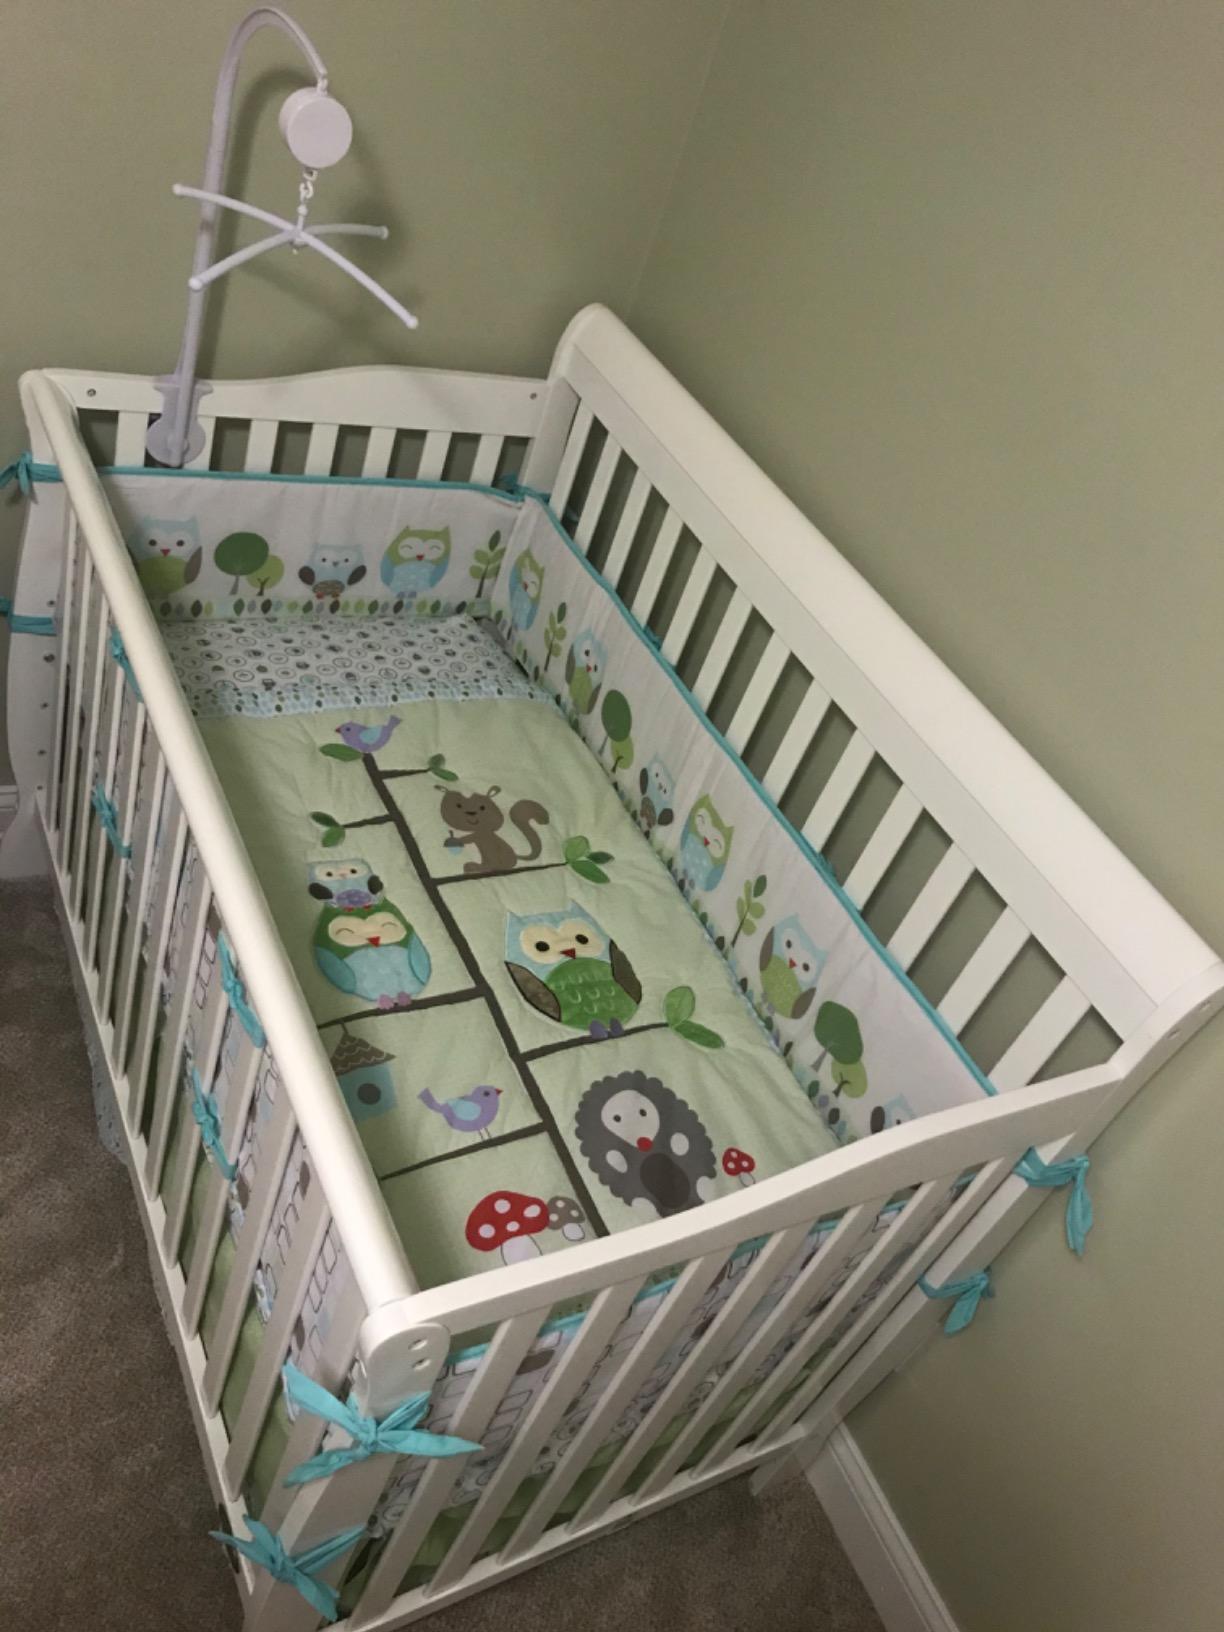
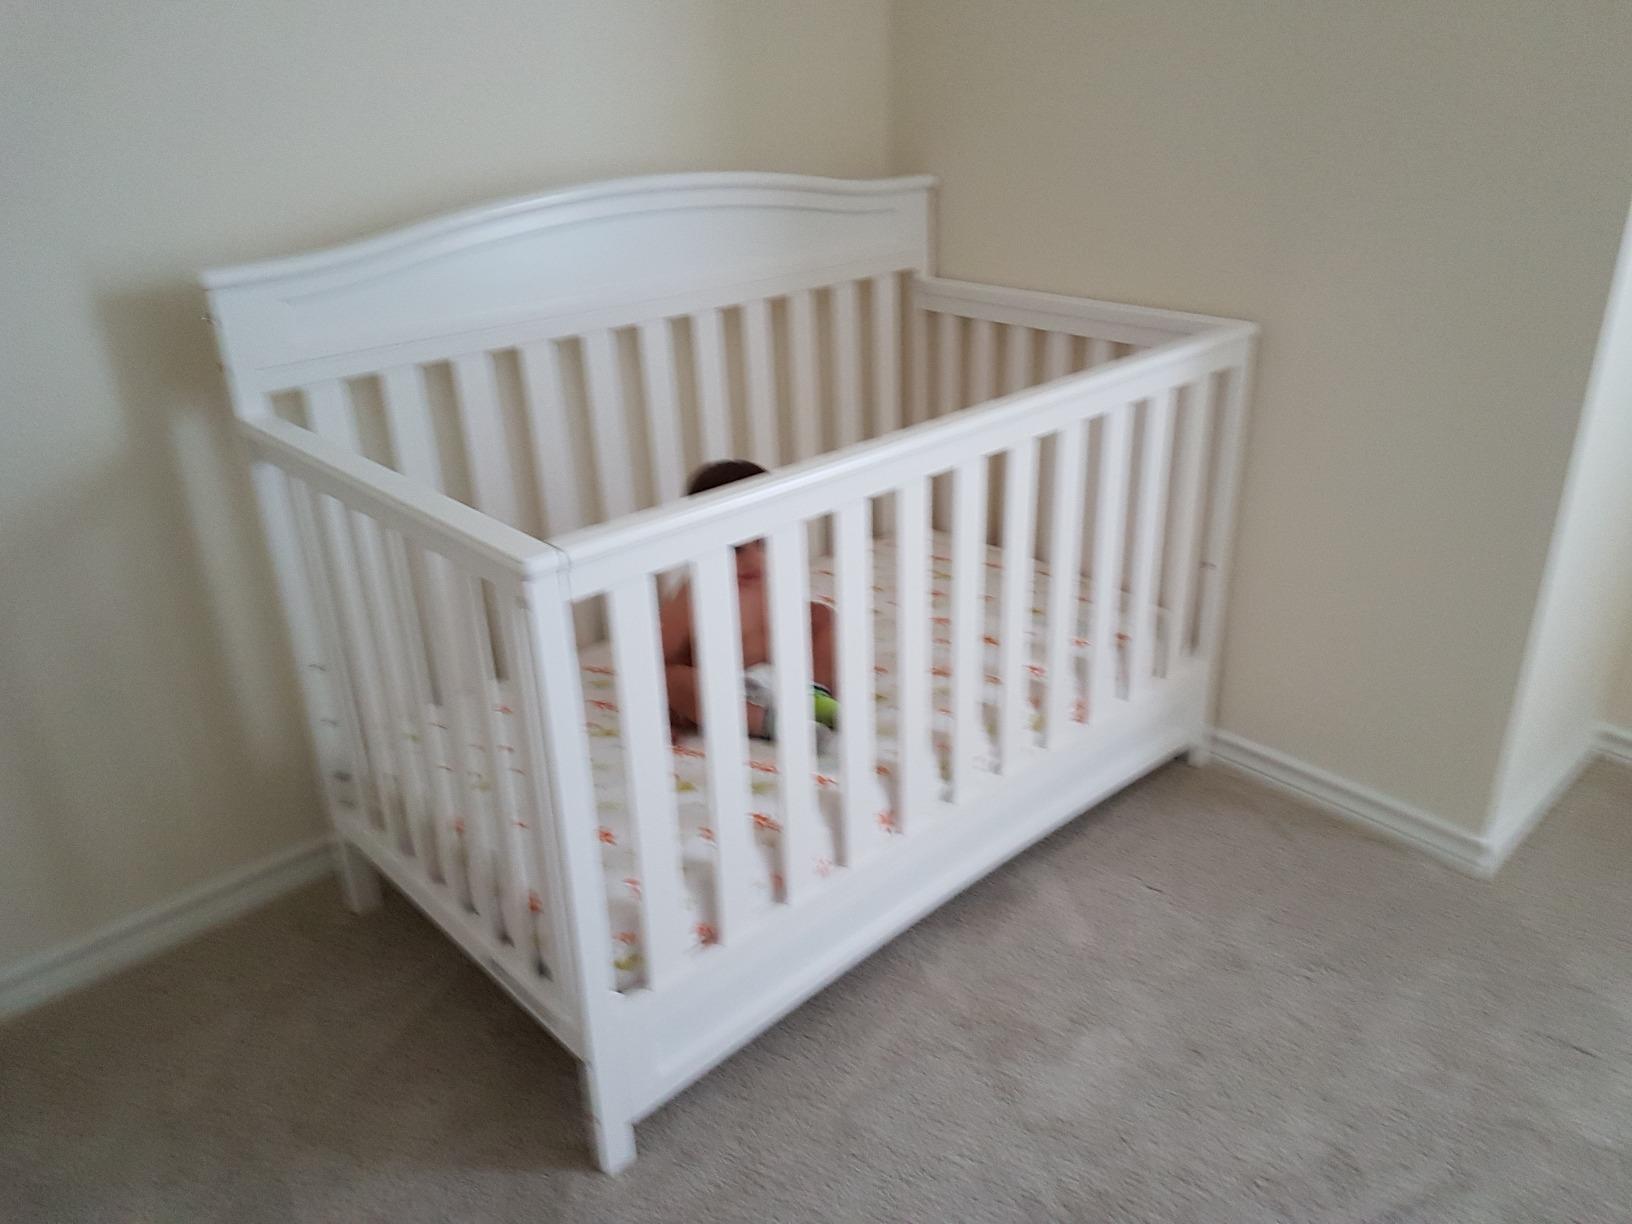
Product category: products_crib
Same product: no